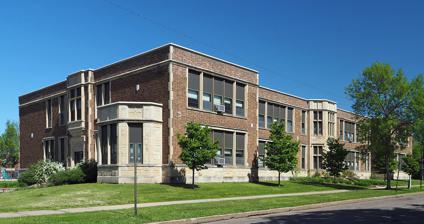
Building: Central Grade School (Winona, Minnesota)
Country: United States of America
Year built: 1930
United States historic place Central Grade School U.S. National Register of Historic Places Central Grade School viewed from the northeast Show map of Minnesota Show map of the United States Location 317 Market Street, Winona, Minnesota Coordinates 44°2′53″N 91°38′5″W / 44.04806°N 91.63472°W / 44.04806; -91.63472 Area 2.07 acres (0.84 ha) Built 1930 Built by Seidlitz–Schwab & Co. Architect Boyum, Schubert & Sorensen Architectural style Late Gothic Revival NRHP reference No. 12000071 Designated March 6, 2012 Central Grade School is an elementary school in Winona, Minnesota , United States.  Its building was constructed in 1930, the first of five new facilities built by Winona Public Schools in the early 20th century. It was listed on the National Register of Historic Places in 2012 for its local significance in the theme of education. It was nominated for representing the efforts of Winona Public Schools to implement progressive educational reforms such as separated grades, kindergartens, gymnasiums, art and music classrooms, and improved hygiene and fire safety features. See also National Register of Historic Places listings in Winona County, Minnesota References